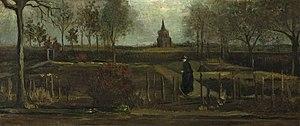
Le Singer Laren est un musée situé à Laren aux Pays-Bas. Il expose la collection de l'artiste américain William Henry Singer et abrite une salle de spectacle.